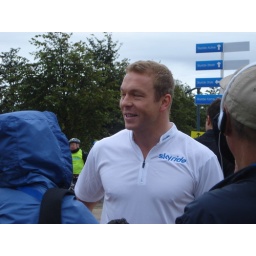
sky bike ride in a wet glasgow (aug 2009)